2021 Nigerian doctors' strike

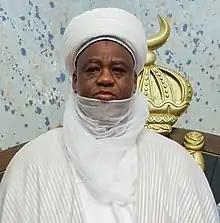
A color photograph of Sa'adu Abubakar, shown from the chest up, wearing white clothing

On 10 August, representatives for NARD met for negotiations with members of the House of Representatives for over six hours, though without a deal or agreement being made. Following this, on 12 August, Minister Ngige handed the dispute over to the National Industrial Court of Nigeria for adjudication. Around the same time, the NMA was threatening to join NARD in striking if payments the government had promised them were not made. Additionally, "Vanguard" reported shortly afterwards that the government was attempting to halt consultants from joining the strike. Criticizing NARD, Ngige alleged that the doctors were attempting to "play God" with the strike. The National Industrial Court later set a hearing date for the case for 15 September. On 13 August, following almost two weeks of striking, the Nigerian Supreme Council for Islamic Affairs issued a statement urging doctors to stop striking and return to negotiations with the government, stating, "Without prejudice to the legitimacy of the demands of the NARD, we urge the Association to, in the spirit of the Hippocratic Oath to which members subscribe and in consideration of the devastating effects of COVID-19 pandemic and the outbreak of cholera in some parts of the country, suspend the industrial action while negotiation with the government continues". The President-General of this group, Sultan of Sokoto Sa'adu Abubakar, also urged the Nigerian government to return to the bargaining table. Another religious leader in the country, Archbishop of Abuja Ignatius Ayau Kaigama, similarly called for an end to the strike. However, by 15 August, "Vanguard" was reporting that "there is no end in sight to the protracted strike." On August 19, the National Industrial Court rejected a request to order NARD to cease their striking that had been submitted to them by a nongovernmental organisation, with the judge saying he would not issue such an order without first hearing from the doctors.